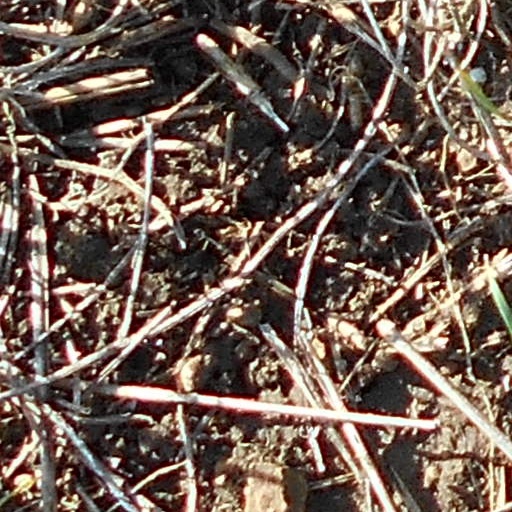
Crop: wheat